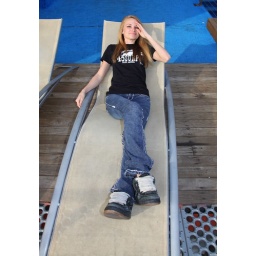
Photoshoot of a pretty girl with brown eyes in a t-shirt and jeans in downtown LA.